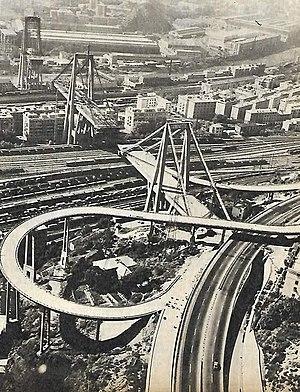
Le viaduc du Polcevera, plus communément appelé pont Morandi du nom de son concepteur, l'ingénieur italien Riccardo Morandi, ou encore ponte delle Condotte du nom de l'entreprise qui l'a construit, était un pont à haubans permettant à l’autoroute des Fleurs de franchir le val Polcevera, à Gênes, entre les quartiers de Sampierdarena et de Cornigliano.